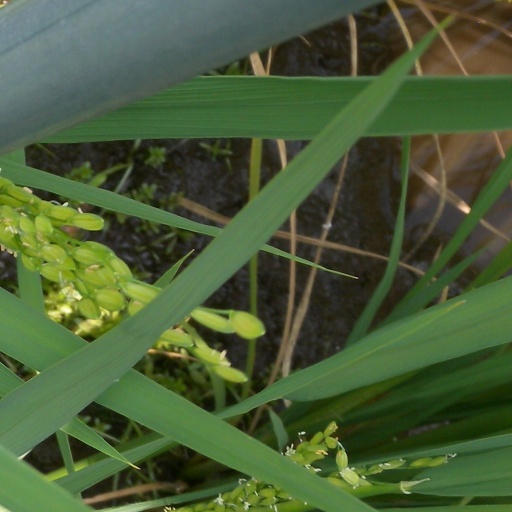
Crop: rice